Il Capitano

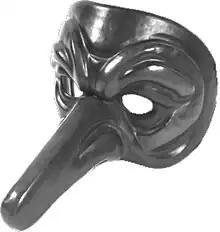

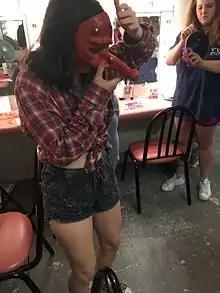
II Capitano mask being made at the University of Mississippi

His mask is described as having "a long nose, often unambiguously phallic". The nose for Capitan Spaventa's mask is fairly large, but it lengthens with Matamoros and becomes absolutely gargantuan for Coccodrillo. Originally, the color of the mask was probably flesh tone, now it can be many flamboyant colors such as bright pink, yellow, and light blue. The mask often has a strong mustache and brow lines that can be black or have a purple/blue tone.